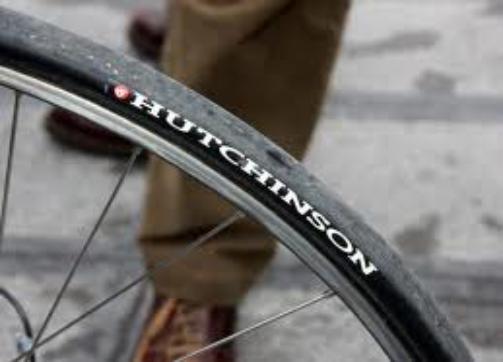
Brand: hutchinson tires
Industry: Transportation